Ecology of the Himalayas

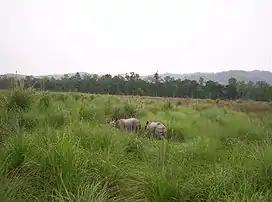
Indian rhinoceros in the Terai

Above the alluvial plain lies the Terai strip, a seasonally marshy zone of sand and clay soils. The Terai has higher rainfall than the plains, and the downward-rushing rivers of the Himalaya slow down and spread out in the flatter Terai zone, depositing fertile silt during the monsoon season and receding in the dry season. The Terai has a high water table due to groundwater percolating down from the adjacent zone. The central part of the Terai belt is occupied by the Terai-Duar savanna and grasslands, a mosaic of grasslands, savannas, deciduous and evergreen forests that includes some of the world's tallest grasslands. The grasslands of the Terai belt are home to the Indian rhinoceros "(Rhinoceros unicornis)".